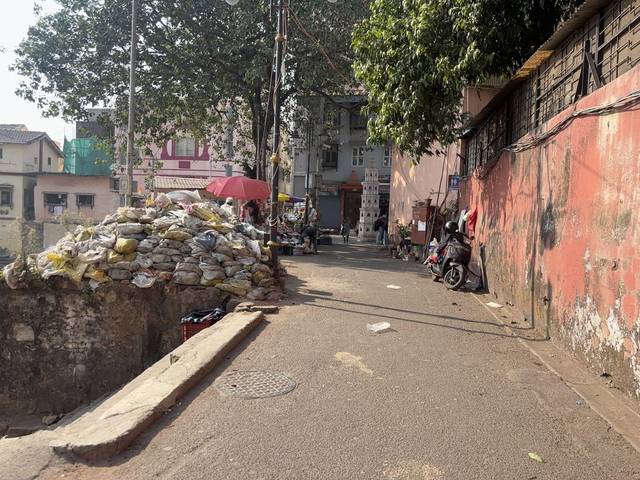
Region: India
Coordinates: 18.946, 72.794